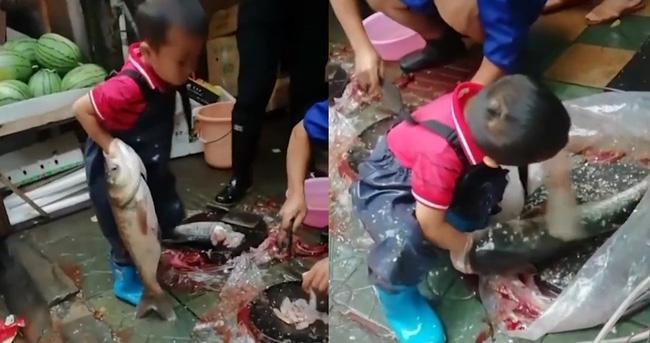
có một cậu bé đang làm cá ở trong bức ảnh bên phải